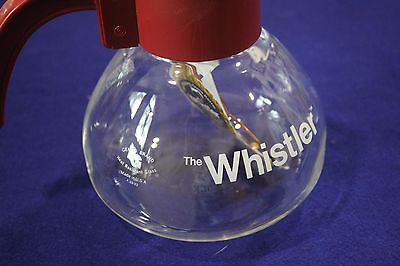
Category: kettle